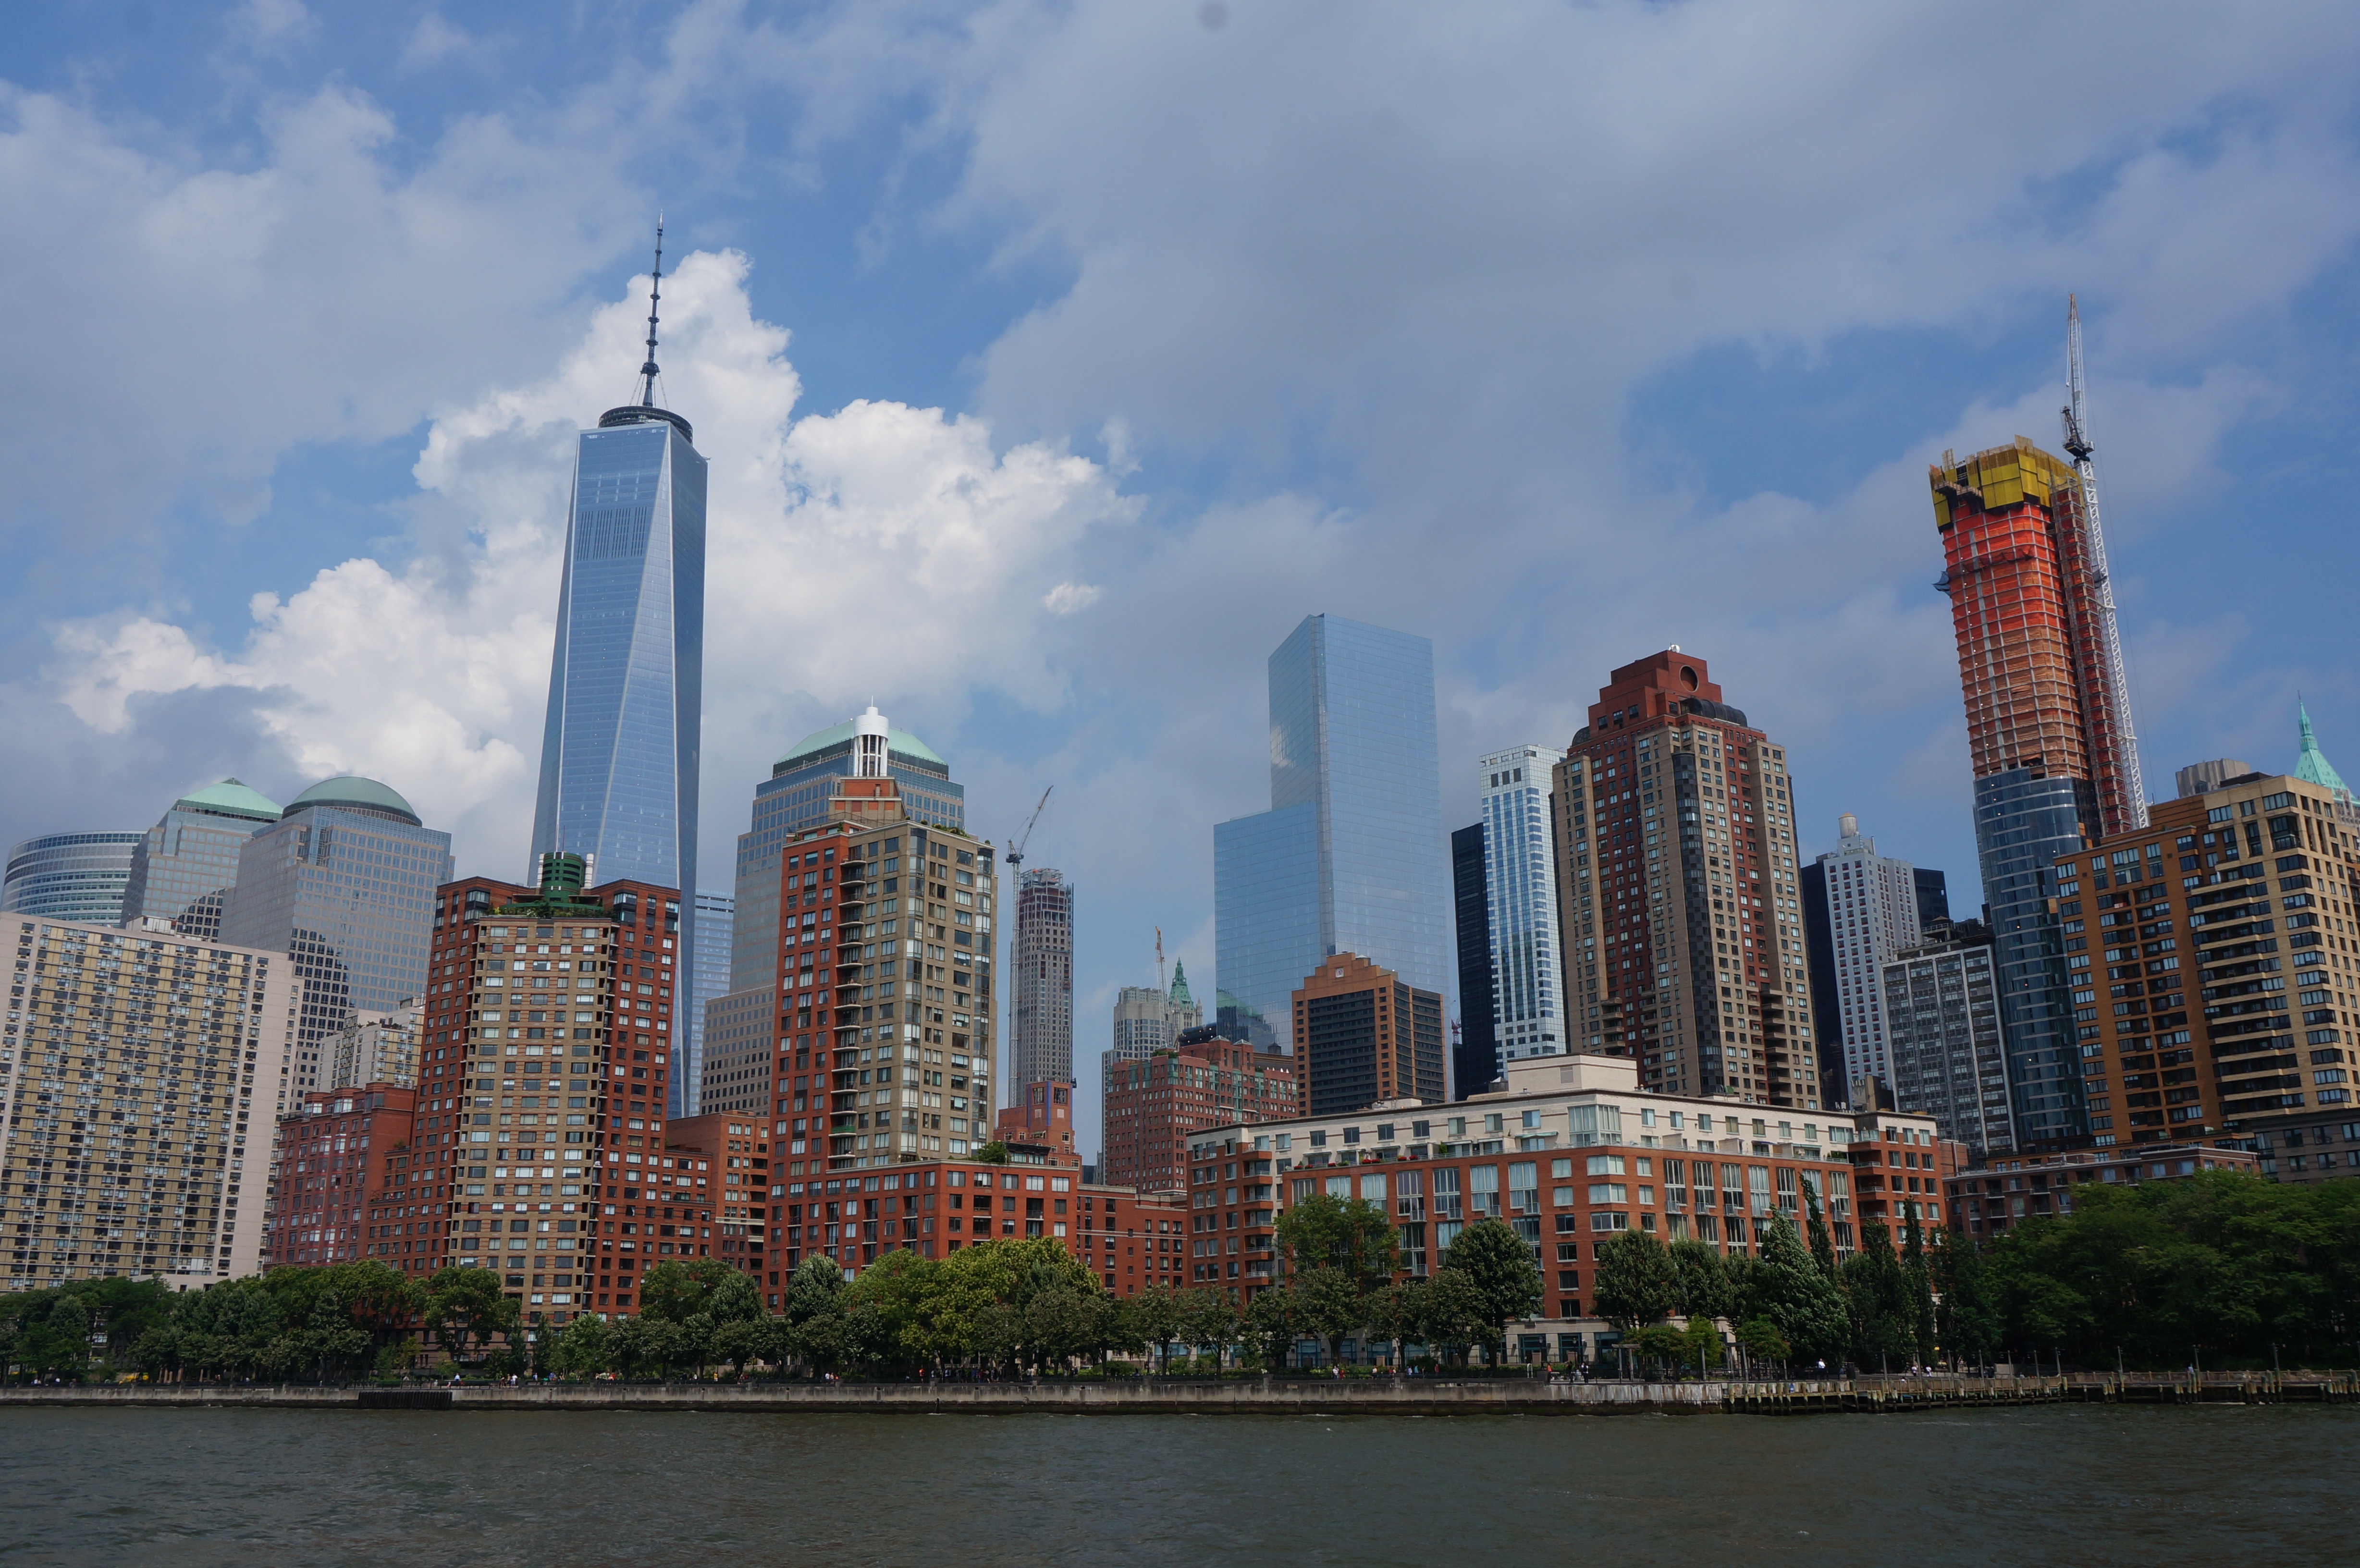
horizon, skyline, city, skyscraper, new york city, cityscape, downtown, tower, landmark, harbor, tower block, boats, metropolis, urban area, geographical feature, human settlement, metropolitan area